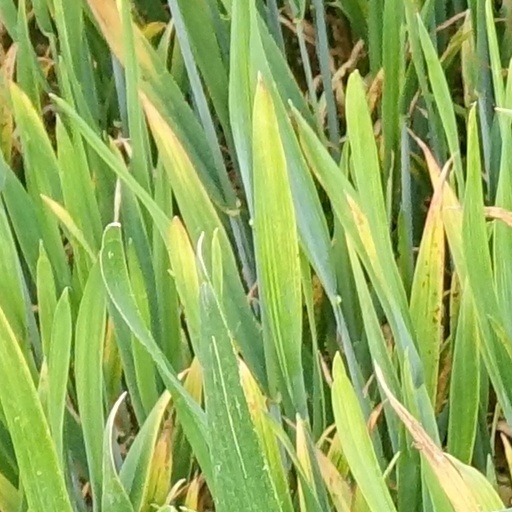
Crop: wheat